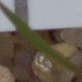
Label: black_grass